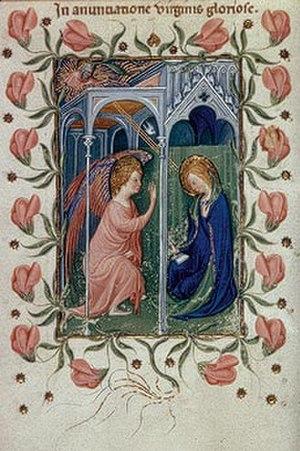
Michelino da Besozzo est un peintre et miniaturiste italien du style gothique international, entre gothique et Renaissance, qui a été actif principalement en Lombardie de 1388 à 1450, se rattachant à l'école lombarde.